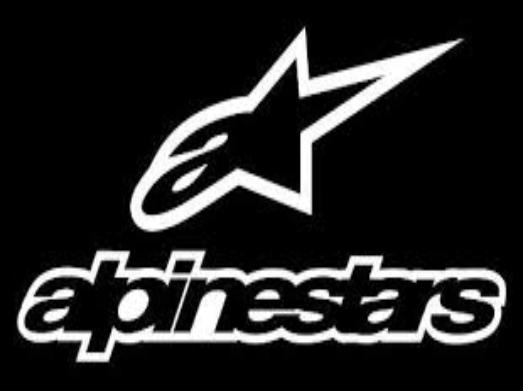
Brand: alpinestars-2
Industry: Clothes